Tumblehome

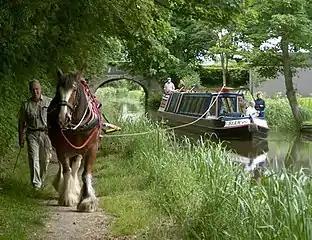
Pronounced tumblehome only on the superstructure of this narrowboat

The inward slope of a narrowboat's superstructure (from gunwales to roof) is referred to as tumblehome. The amount of tumblehome is one of the key design choices when specifying a narrowboat, because the widest part of a narrowboat is rarely more than 7 feet across, so even a modest change to the slope of the cabin sides makes a significant difference to the "full-height" width of the cabin interior.